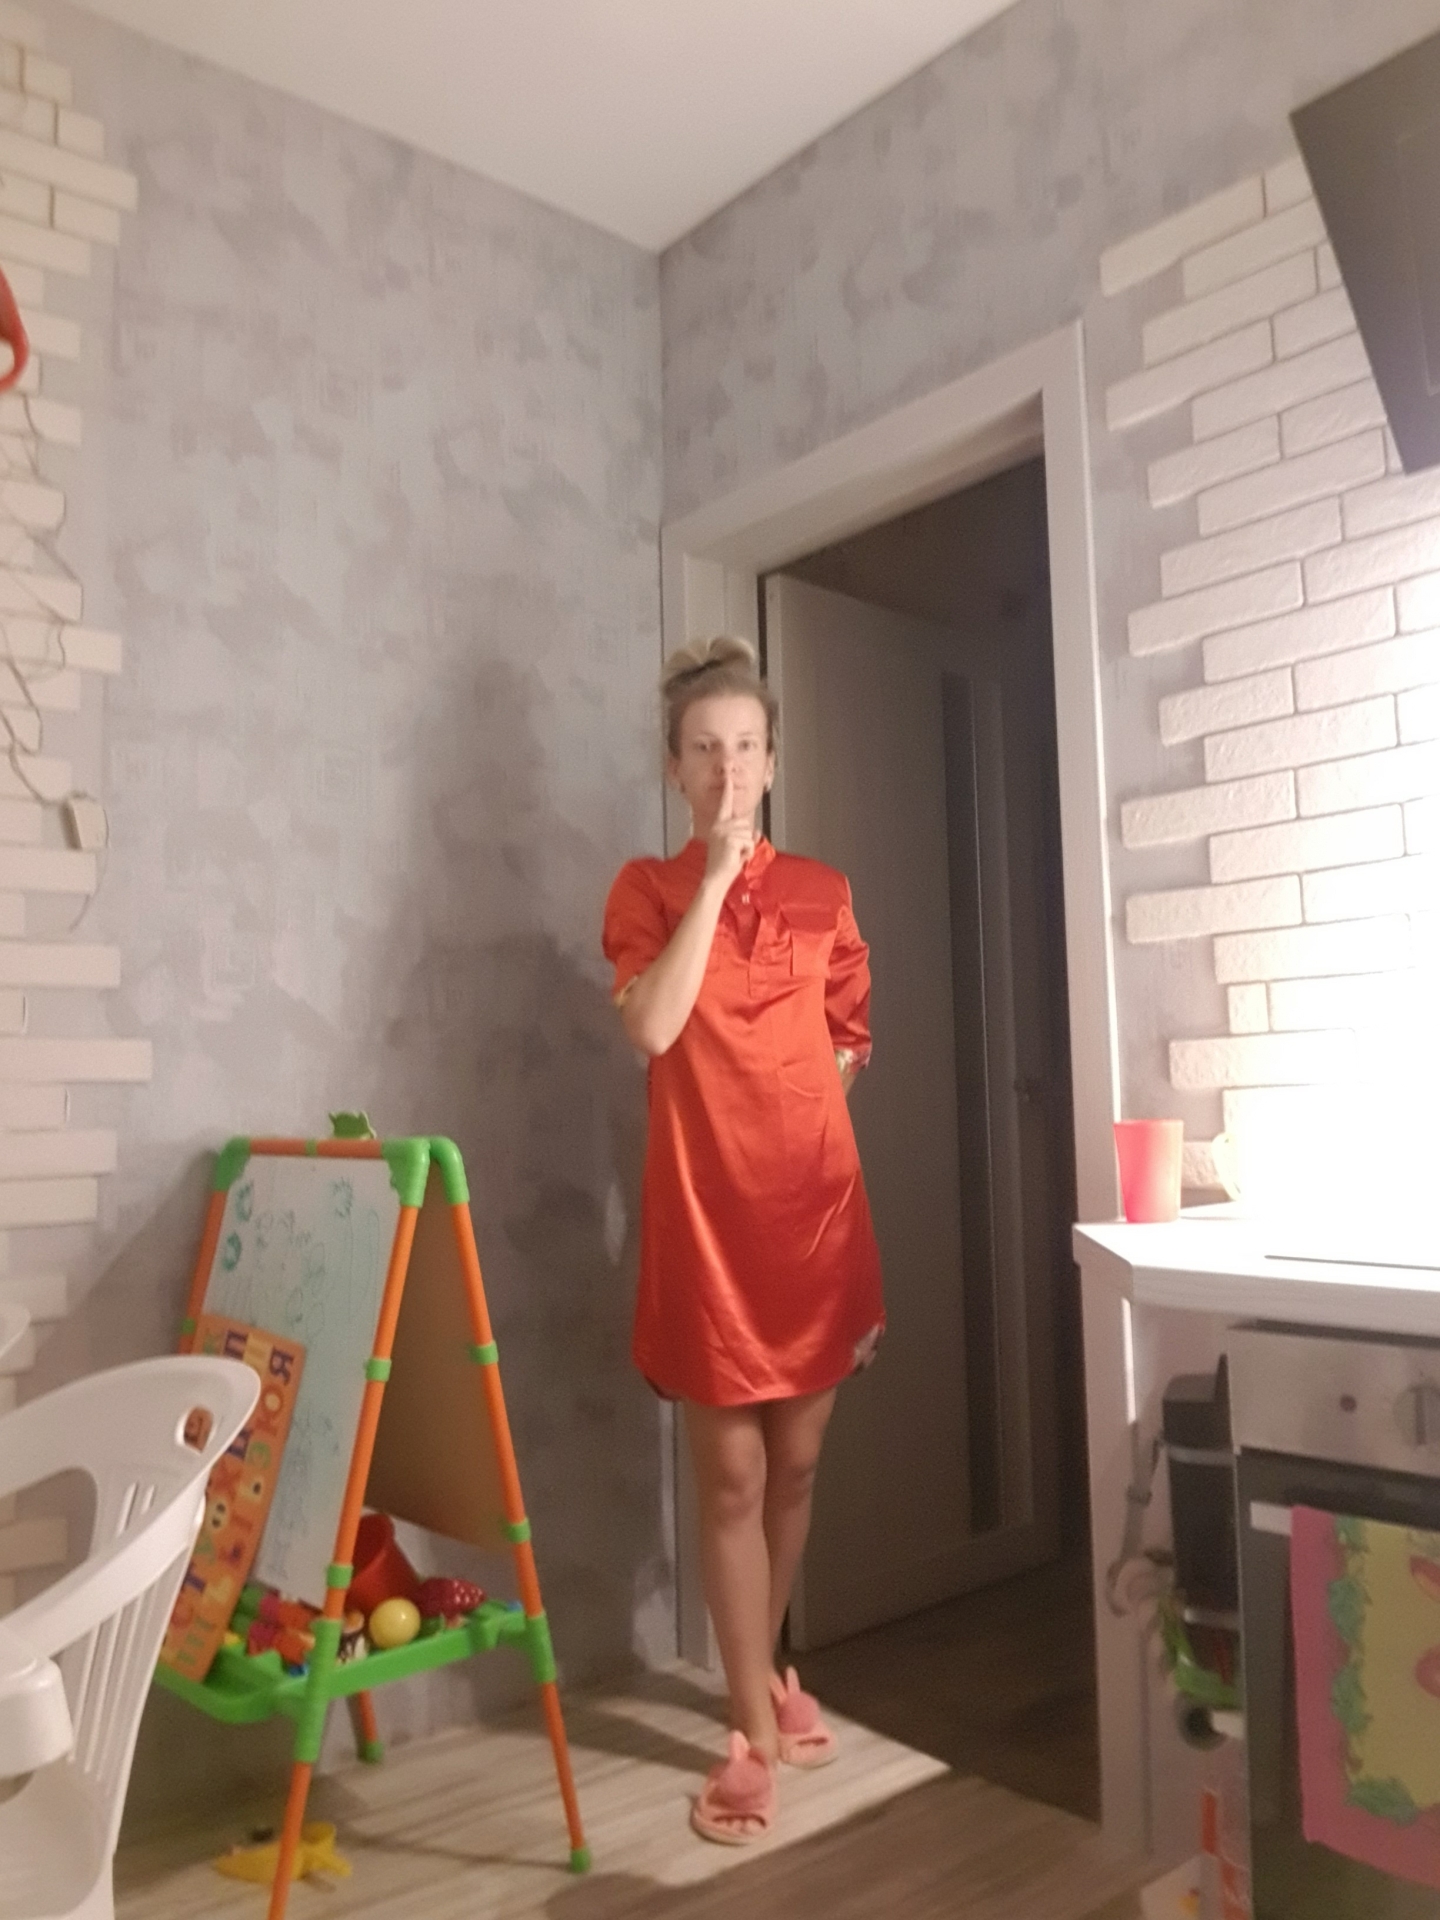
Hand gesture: mute